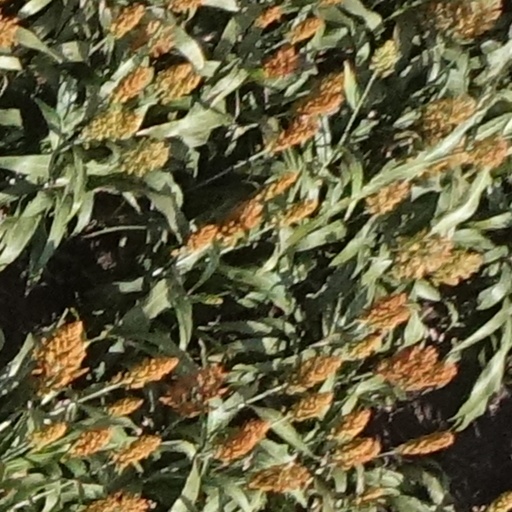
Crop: sorghum